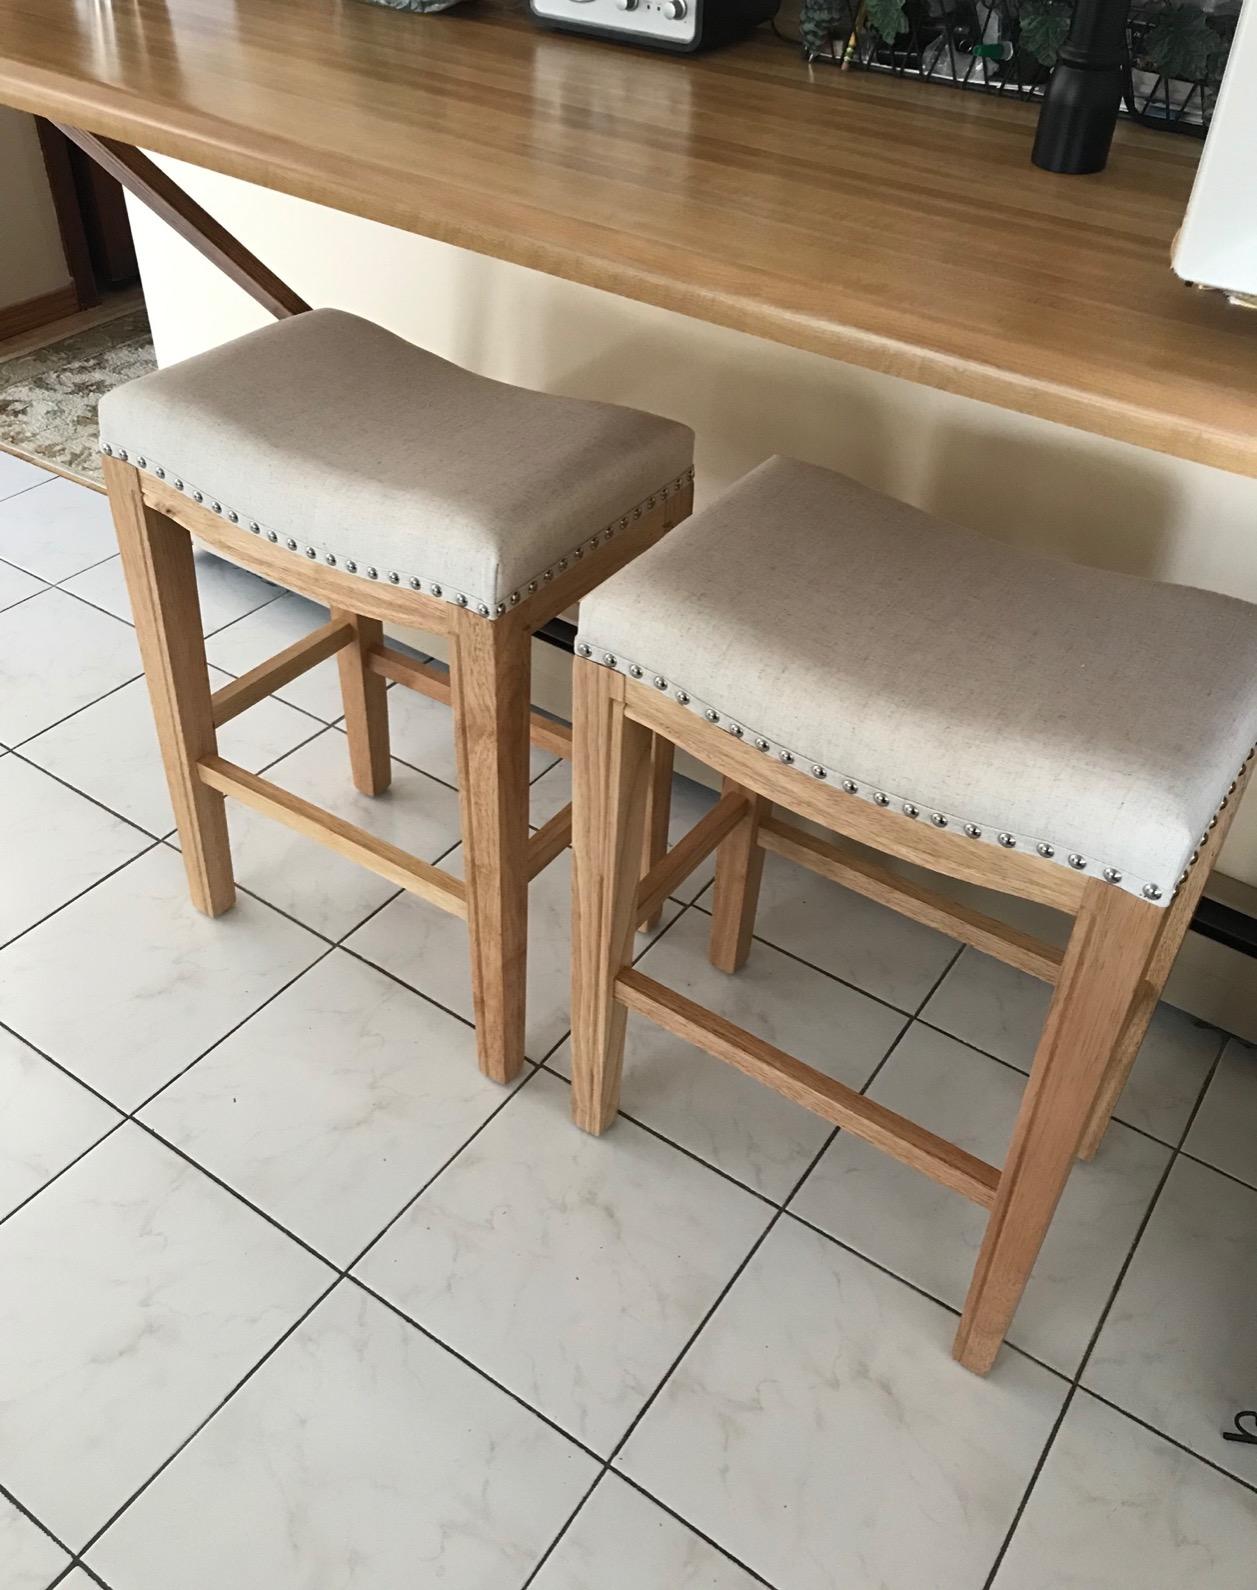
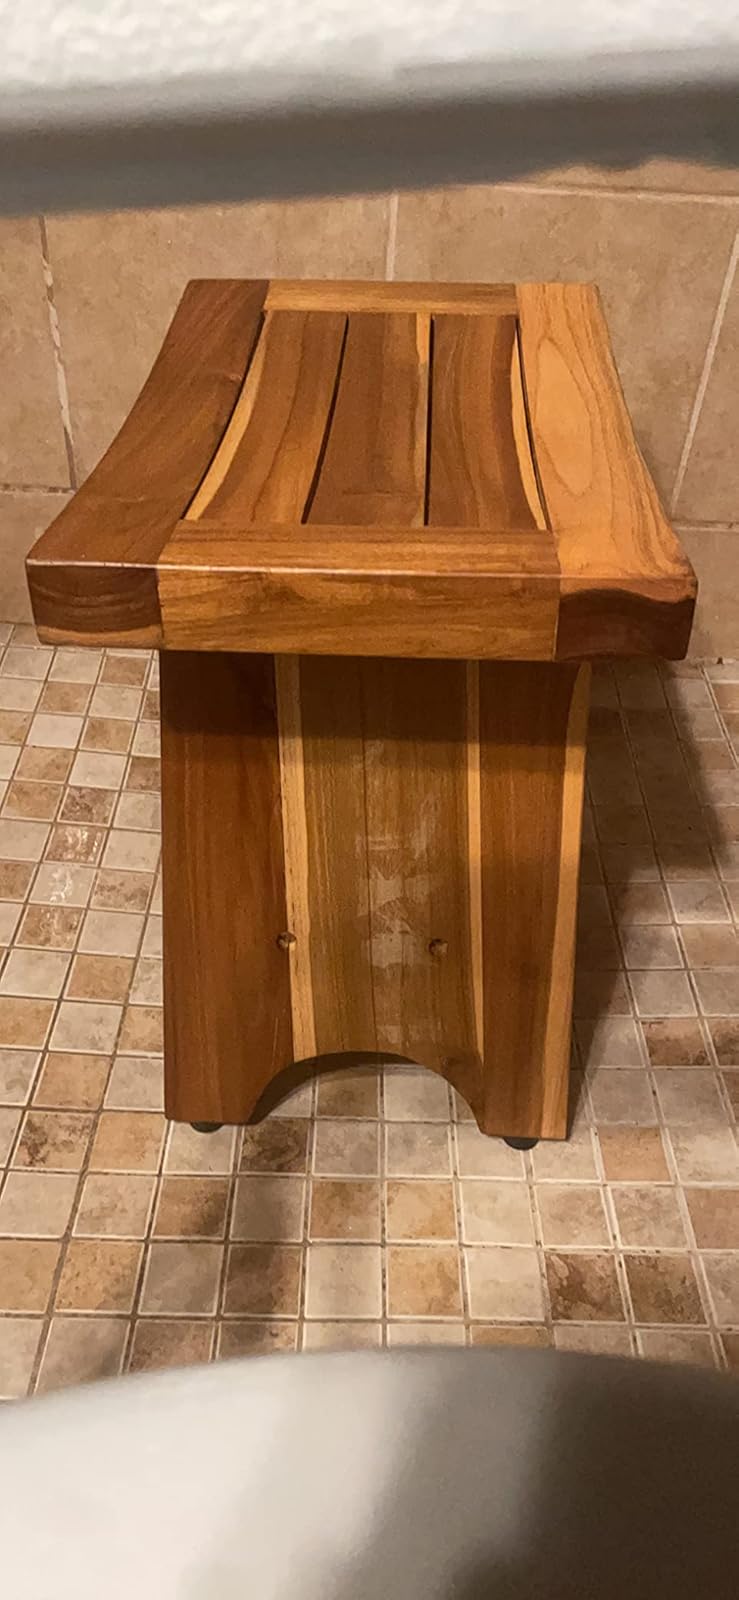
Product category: stool
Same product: no